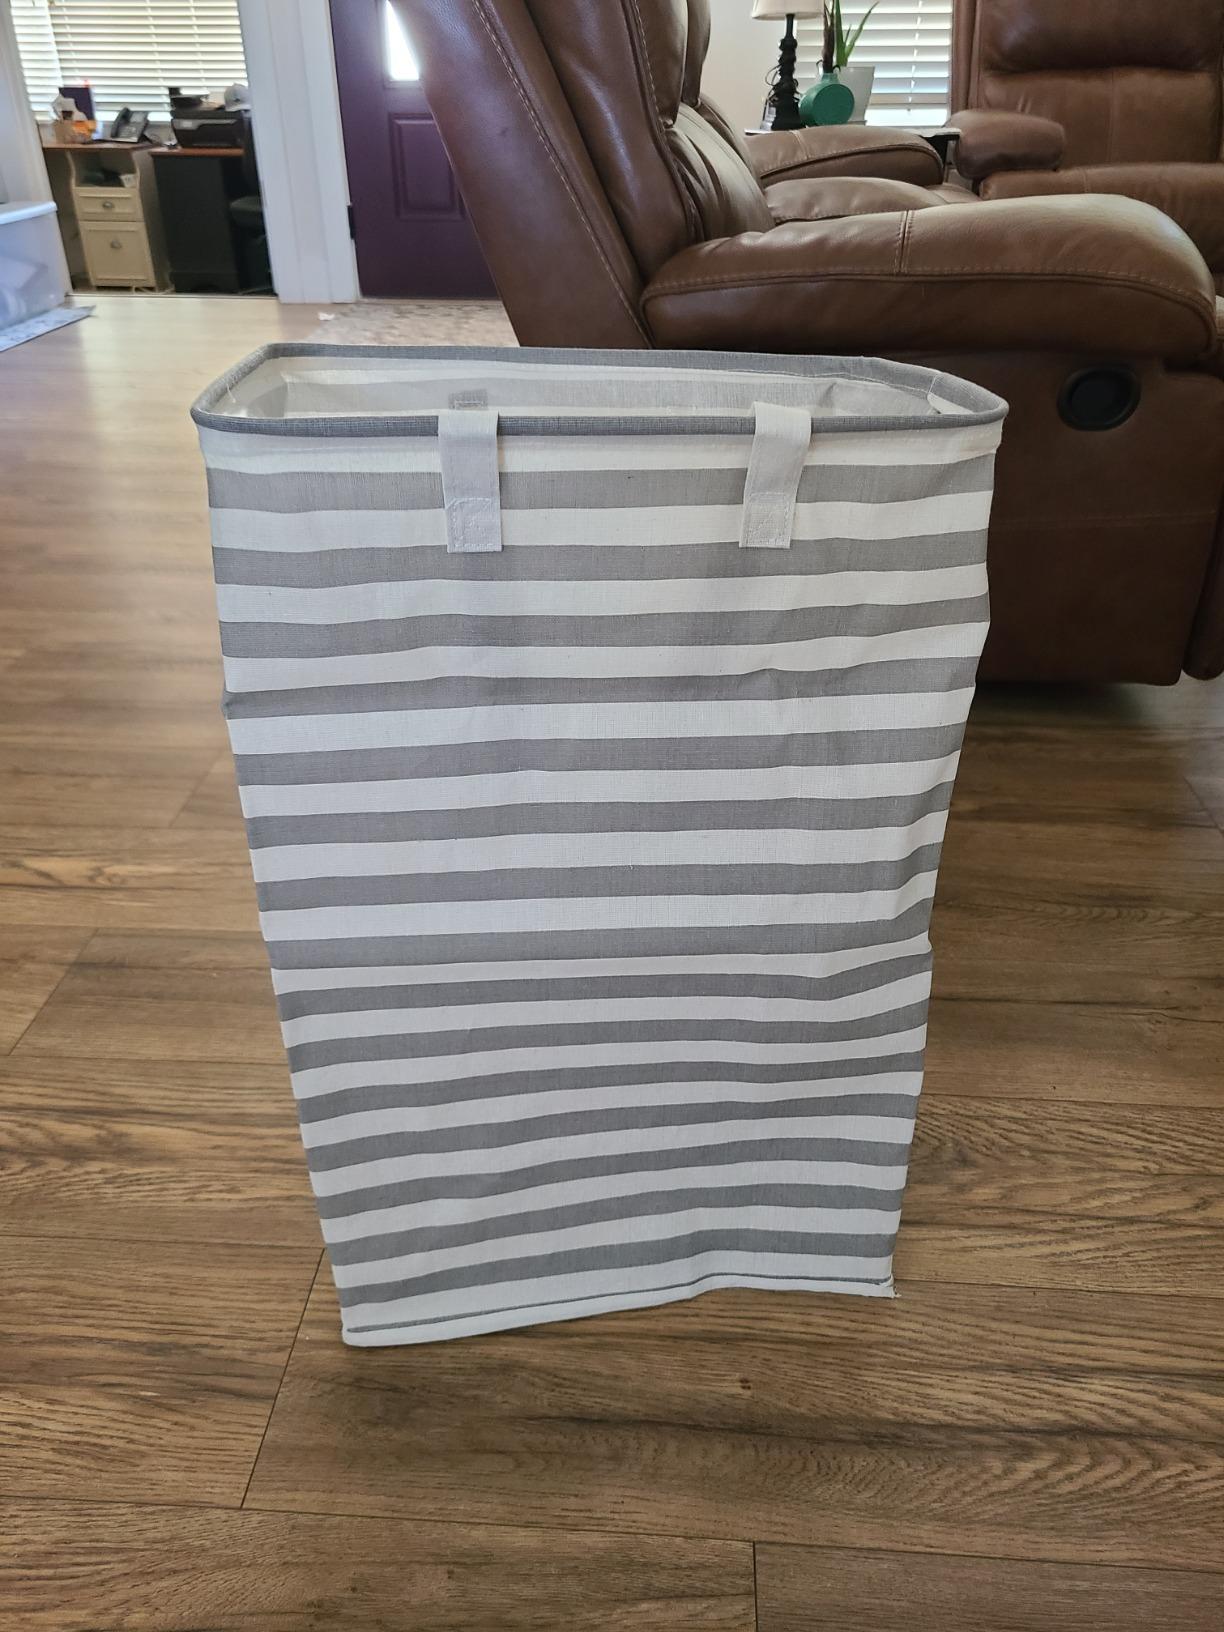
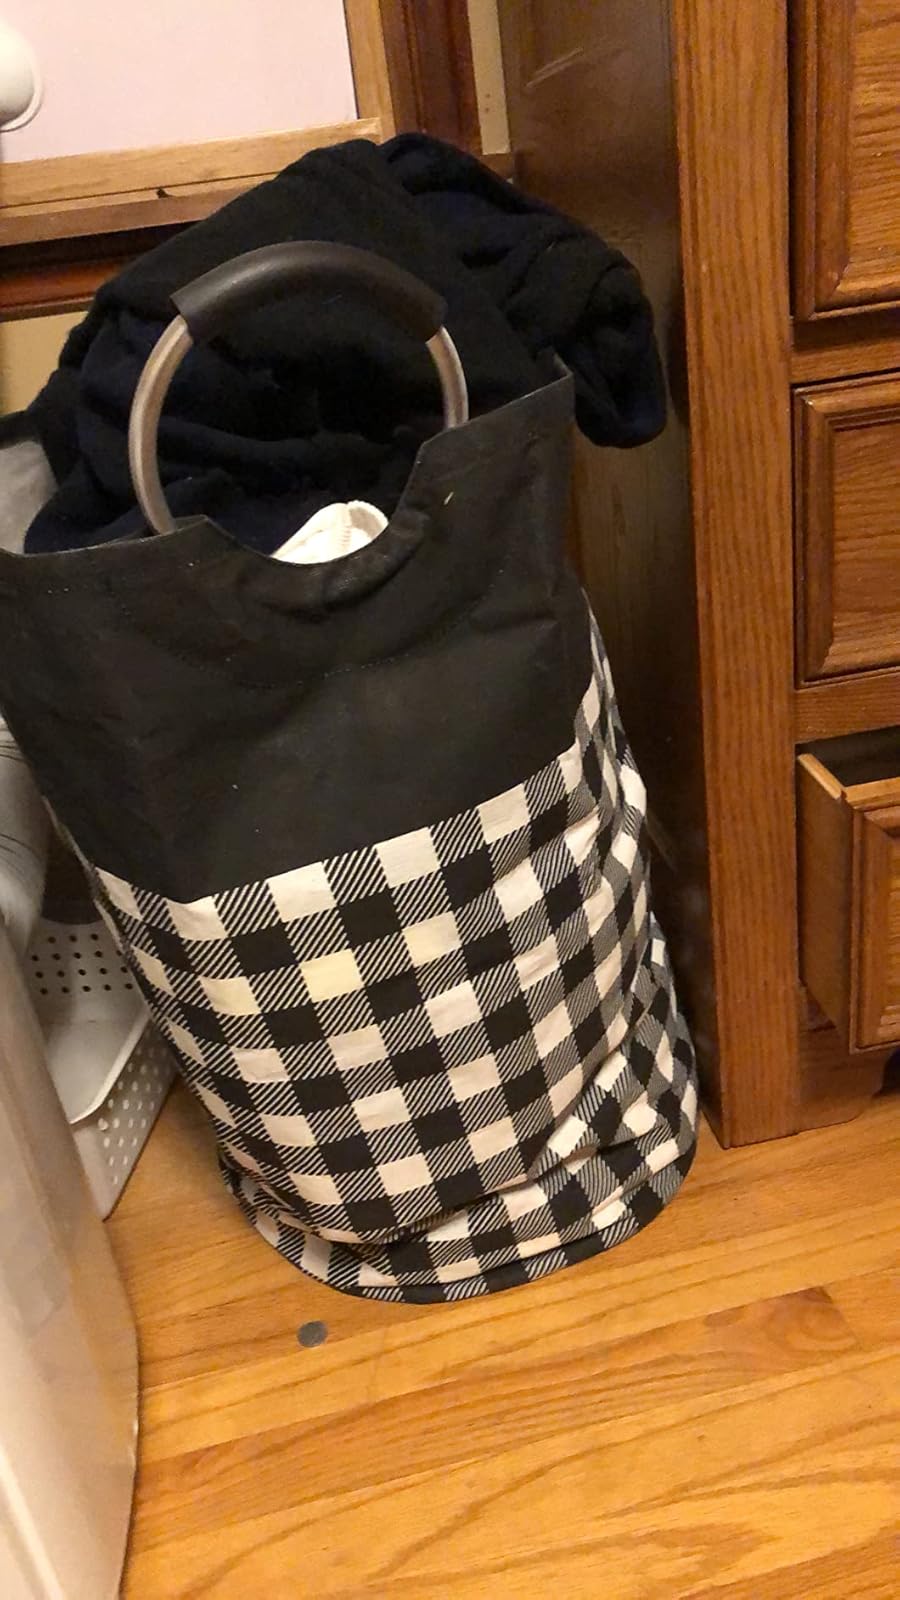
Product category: items_hamper
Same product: no